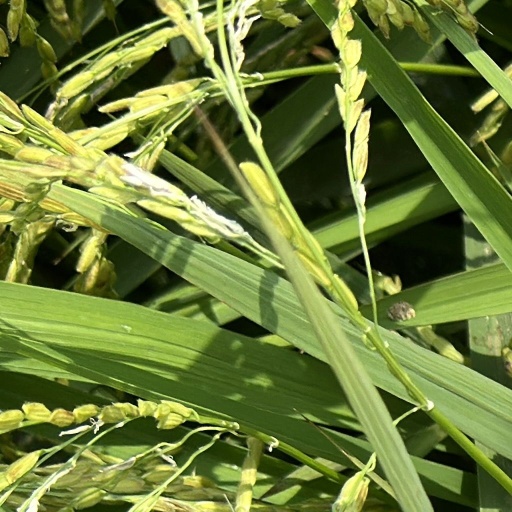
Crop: rice